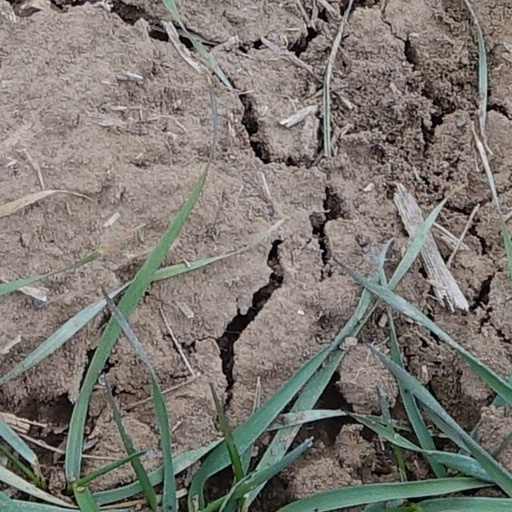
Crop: wheat